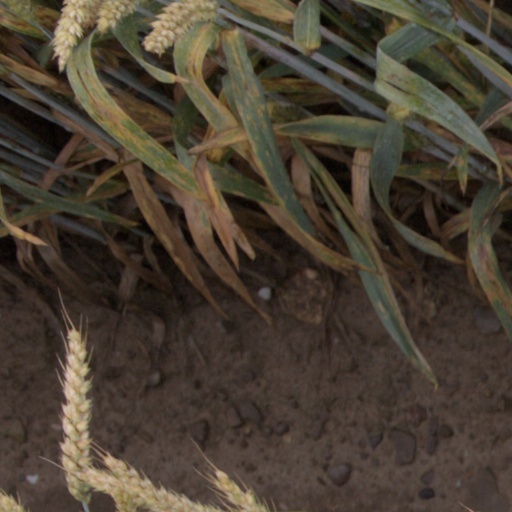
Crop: wheat